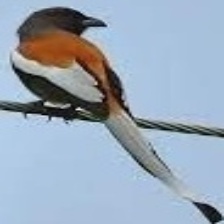
Species: RUFOUS TREPE
Scientific name: DENDROCITTA VAGABUNDA